Longstone Lighthouse

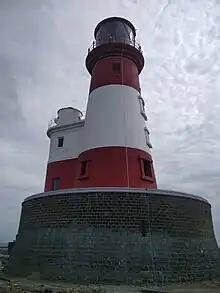
Longstone Lighthouse

Longstone Lighthouse is an active 19th century lighthouse on Longstone Rock in the outer group of the Farne Islands off the Northumberland Coast, England. Completed in 1826, it was originally called the Outer Farne Lighthouse, and complemented the earlier Inner Farne Lighthouse. The lighthouse is best known for the 1838 wreck of the "Forfarshire" and the role of Grace Darling, the lighthouse keeper's daughter, in rescuing survivors.